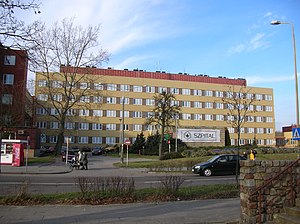
Police (Polen) / Bydelen Nybyen
Det Pommernske Medicinske Universitet i Stettin, et sygehus i Police
Police er en by i det vestlige Polen, i Voivodskabet Vestpommern, der er hovedsæde for amtet Powiat policki. Police ligger på Police-sletten ved floder Oder og Gunica, tæt på Szczecin og har 33.152 indbyggere samt et areal på 36,84 km².